Ridgway Armory

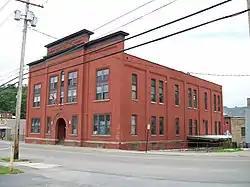
Ridgway Armory, June 2009

The Ridgway Armory is an historic National Guard armory that is located in Ridgway, Elk County, Pennsylvania.